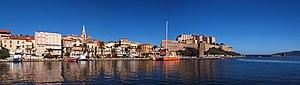
Calvi (Corse) - Panorama sur la Basse-ville et la Haute-ville
Calvi est une commune française située dans la circonscription départementale de la Haute-Corse et le territoire de la collectivité de Corse. Bâtie dans le golfe du même nom, elle se trouve au nord-ouest de l'île et constitue avec l'Île-Rousse l'une des deux agglomérations majeures de Balagne.